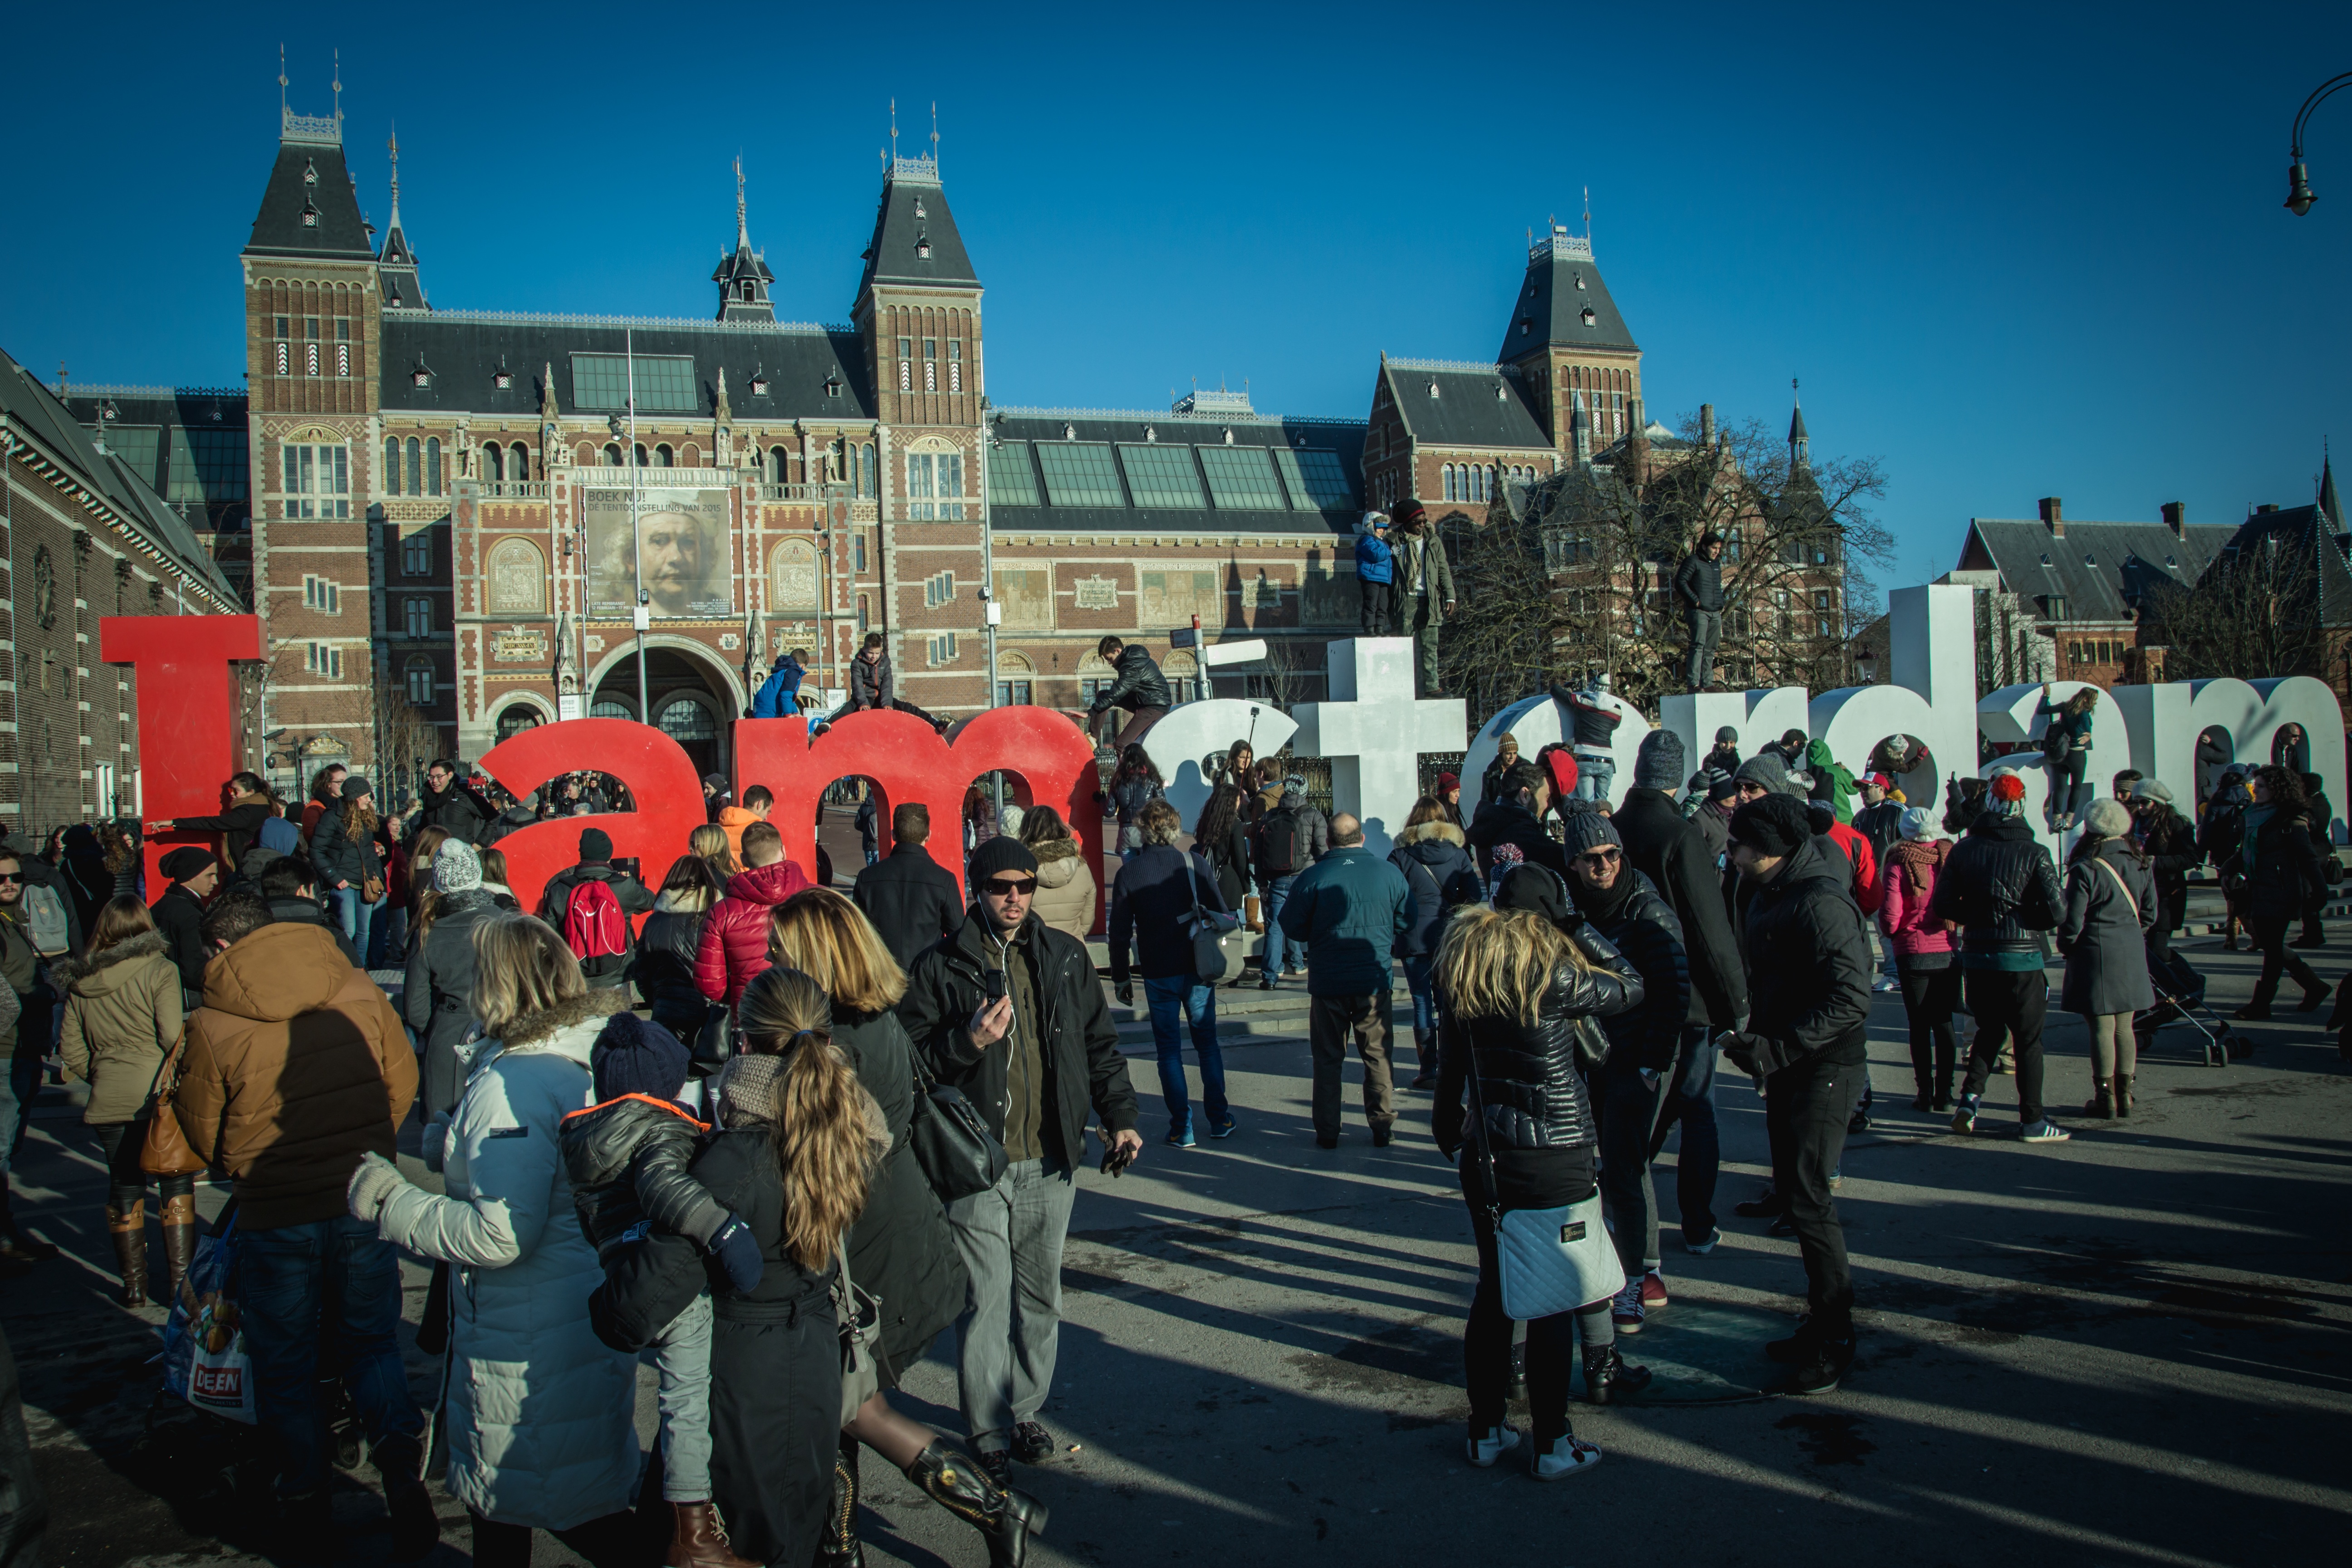
pedestrian, street, crowd, downtown